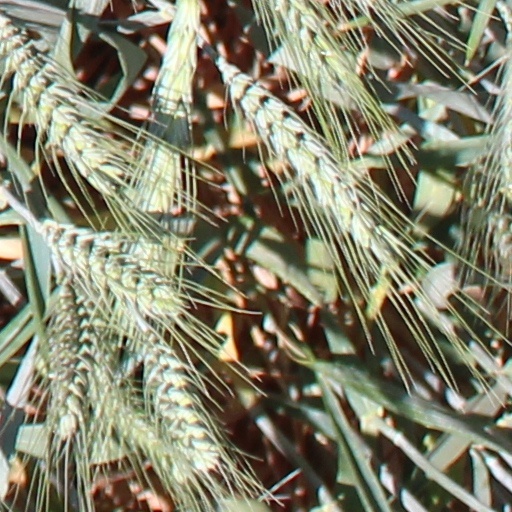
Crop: wheat